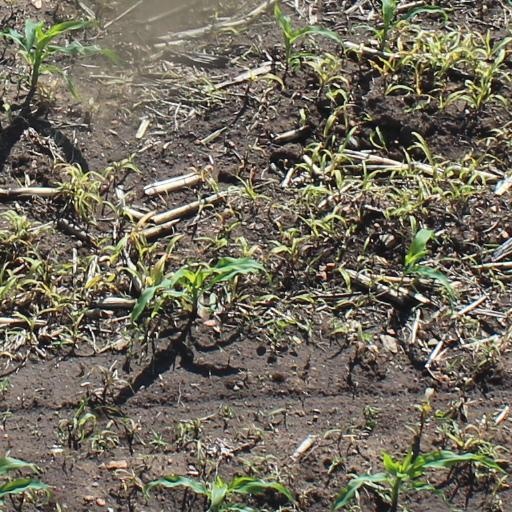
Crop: maize; corn